Jean-François Stévenin

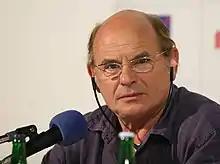
Stévenin in 2008

Jean-François Stévenin (23 April 194427 July 2021) was a French actor and filmmaker. He appeared in 150 films and television shows since 1968. He starred in the film "Cold Moon", which was entered into the 1991 Cannes Film Festival.